King's Worthy railway station

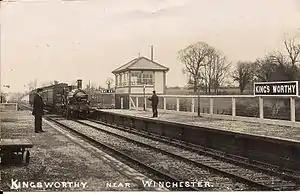
Station in the 1900s.

King's Worthy railway station was a station on the Didcot, Newbury and Southampton Railway in England. It was built in 1909 as a direct petition from local residents of Easton and Abbots Worthy.